Jake Peavy

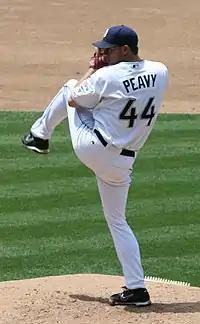
Peavy pitching for the San Diego Padres in 2007

On July 1, 2007, for the second time in his career, Peavy was named to the 2007 NL All-Star Team. On July 9, he was named as the starting pitcher for the NL. On August 2, Peavy struck out Arizona Diamondbacks outfielder Jeff DaVanon, for his 1000th career strikeout.